Hurricane Debbie (1969)

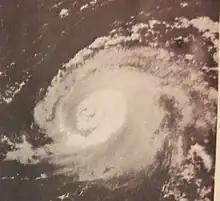
Satellite image of Hurricane Debbie on August 20, 1969

Hurricane Debbie was an intense and long-lived hurricane that formed during August 1969. The fifth tropical cyclone, fourth named storm, third hurricane and second major hurricane of the 1969 Atlantic hurricane season, Debbie formed on August 14 in the southern Atlantic Ocean and took a general northwesterly path until turning northward into the central Atlantic. The storm was characterized by numerous fluctuations in intensity, but it still reached winds corresponding to Category 3 status on the Saffir–Simpson scale. The hurricane bypassed the island of Bermuda to the southeast on August 22, before ultimately brushing southeastern Newfoundland with strong winds. It dissipated over the cold waters east of Greenland. Although Debbie had little effect on land, it was extensively researched and was subject to a weather modification experiment by Project Stormfury, in which it was seeded with silver iodide.